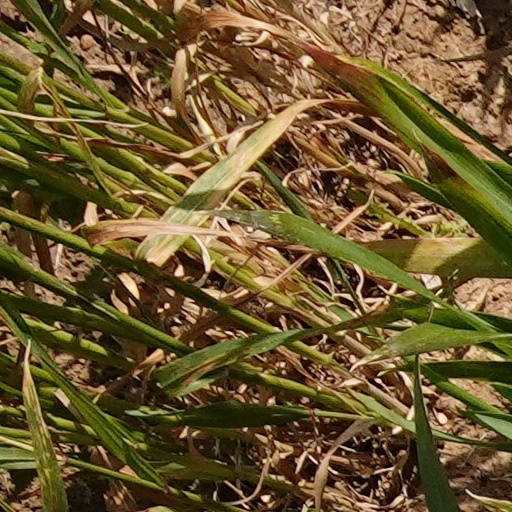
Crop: wheat